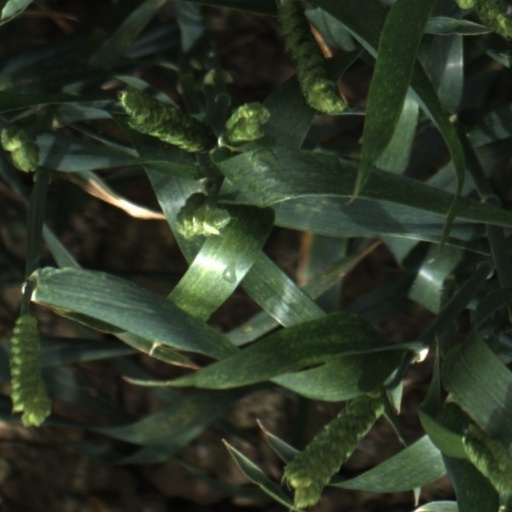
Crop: wheat